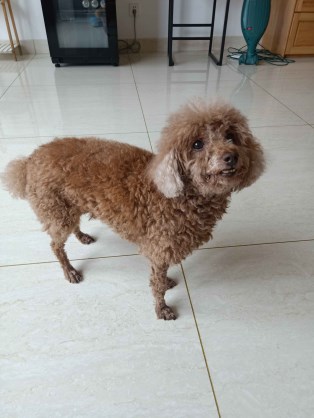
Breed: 7449-n000128-teddy